Missoula, Montana

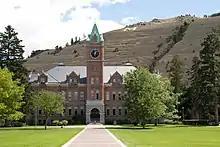
The University of Montana campus, showing Mount Sentinel with

The city has over of parkland, of trails, and nearly of conserved open space. Located at the confluence of three rivers (the Clark Fork, Bitterroot, and Blackfoot), the area is also popular for white water rafting and, thanks largely to the novel and subsequent film "A River Runs Through It" by Missoula native Norman Maclean, is well known for its fly fishing. Additionally, Missoula has two aquatic parks, multiple golf courses, is home to the Adventure Cycling Association, and hosts what "Runner's World" called the "best overall" marathon in the U.S. There are also three ski areas within : Montana Snowbowl, Discovery Ski Area, and Lost Trail Powder Mountain. Slightly farther away are Lookout Pass, Blacktail Mountain, and Big Mountain.